Morgan Cobblestone Farmhouse

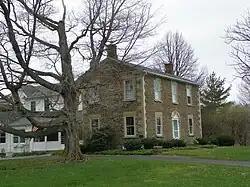

Morgan Cobblestone Farmhouse is a historic home located at Lima in Livingston County, New York. It was constructed in 1832 and is a two-story, three-bay cobblestone main block with a two-story rear wing. It was built in the late Federal / early Greek Revival style. It features irregularly shaped, variously sized and colored cobbles in its construction. Also on the property is a historic hitching post.